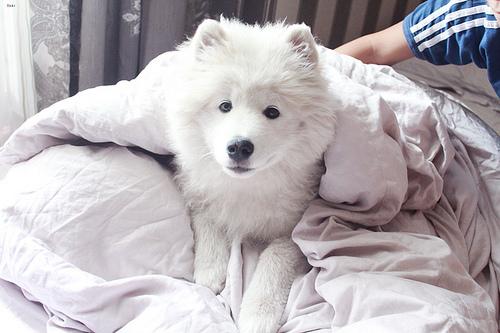
Breed: samoyed